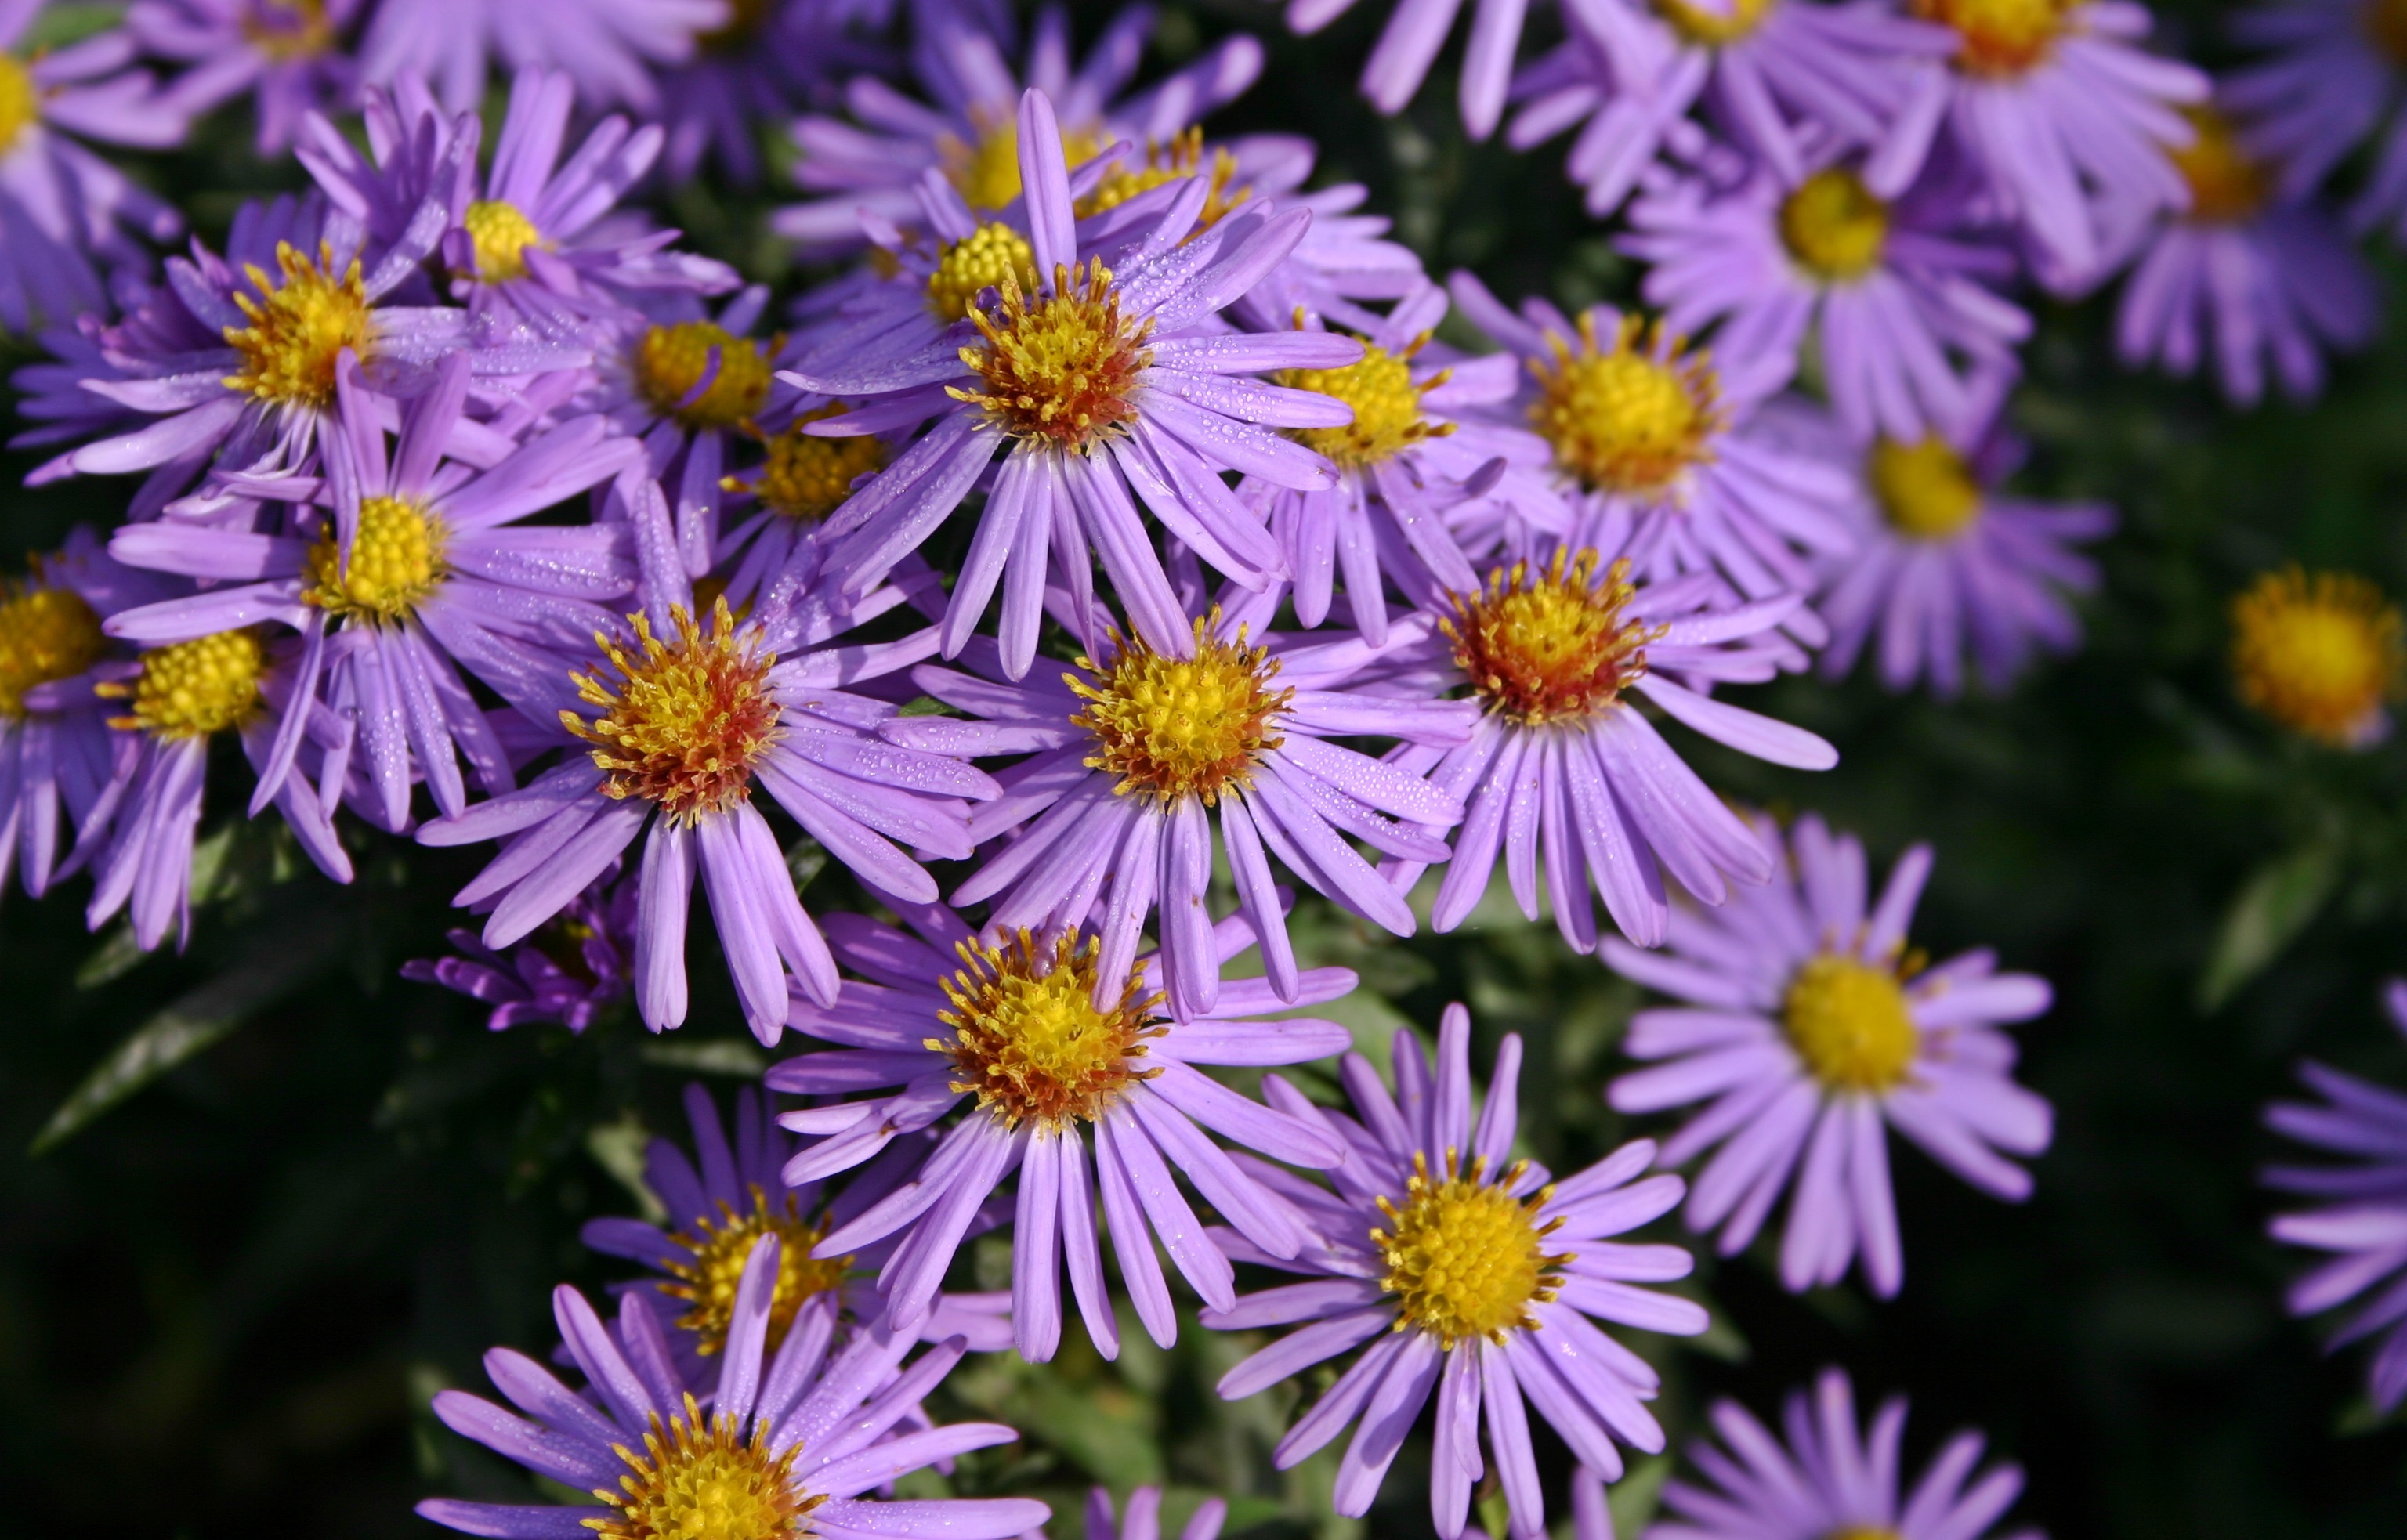
blossom, plant, flower, purple, petal, bloom, autumn, garden, flora, wildflower, flowers, violet, aster, autumn flower, composites, macro photography, ornamental plant, autumn decoration, flowering plant, daisy family, herbstaster, inflorescences, annual plant, land plant, marguerite daisy, astereae